Whitetip reef shark

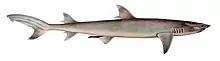
Early illustration of a whitetip reef shark from "Systematische Beschreibung der Plagiostomen" (1841).

The whitetip reef shark was first described by the German naturalist Eduard Rüppell as "Carcharias obesus", in the 1837 "Fische des Rothen Meere" ("Fishes of the Red Sea"). His choice of the specific epithet "obesus" was curious, given that this shark is actually quite slender. Later in 1837, Johannes Müller and Friedrich Henle moved this species into its own genus "Triaenodon", from the Greek "triaena" meaning "trident", and "odon" meaning "tooth". As Rüppell did not originally designate a holotype, in 1960 a 31-cm-long specimen caught off Jeddah, Saudi Arabia, was made the species lectotype. Other common names for this shark include blunthead shark, light-tip shark, reef whitetip shark, and whitetip shark.